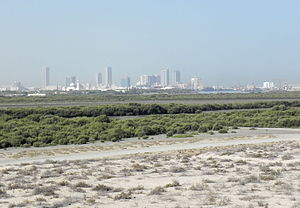
Umm al-Qaiwain (by)
Umm al-Qaiwain er en by i Mellemøsten, der er hovedstad i Emiratet Umm al-Qaiwain, som er et af de syv emirater i de Forenede Arabiske Emirater. Umm al-Qaiwain har 34.637 indbyggere.